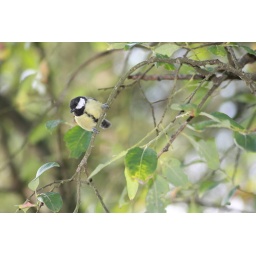
bird in tree